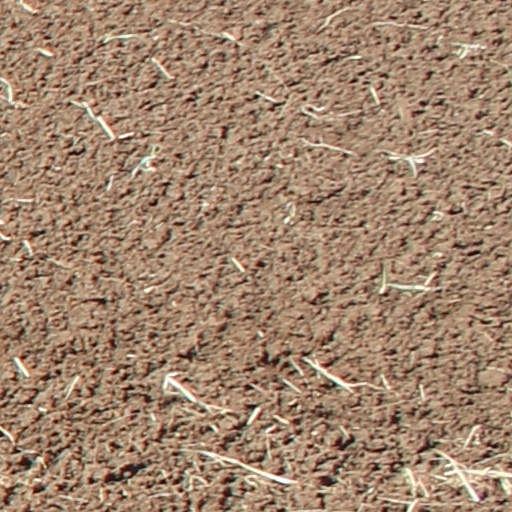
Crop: wheat